Shep-en-Isis

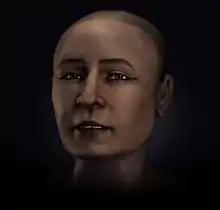
Reconstructed face of Shep-en-Isis

Shep-en-Isis, or Schepenese, (-) was the daughter of Pa-es-tjenfi, a priest, and Tabes, of Thebes, Egypt. She was likely literate during her life. The identity of her husband, as well as whether she had any children, is unknown. Her mummified body is notable as her facial reconstruction was completed by forensic scientists in January 2022. She is one of the most famous mummies in Switzerland.